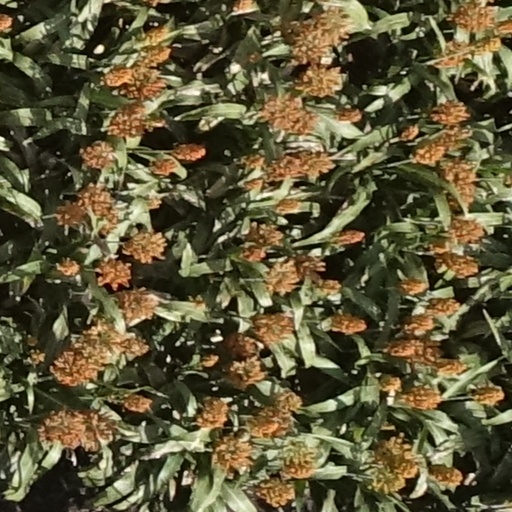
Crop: sorghum